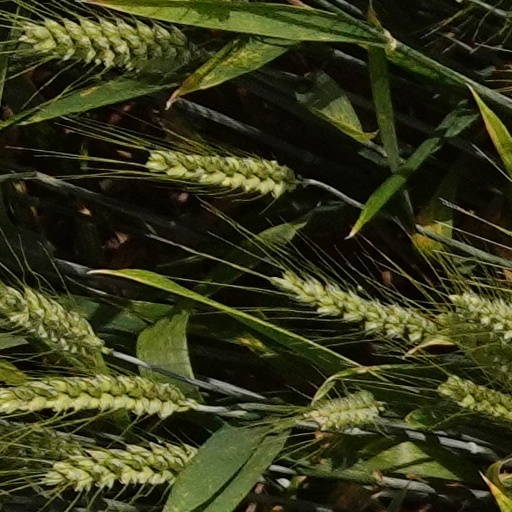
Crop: wheat